Marco Cornaro

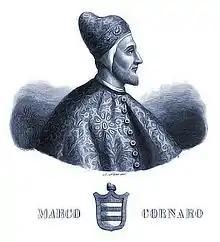

Marco Cornaro (c. 1286 – 13 January 1368), also known as Marco Corner, was the 59th doge of Venice, ruling from late July/early August 1365 until his death on 13 January1368. His brief reign saw the loss of Venetian territory to Genoa and the Ottoman Empire, though Venice was to enjoy economic growth during this time.